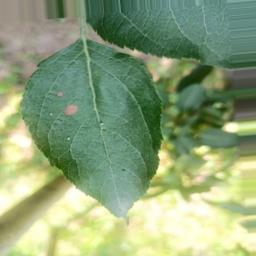
Label: Alternaria